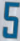
Number: 5